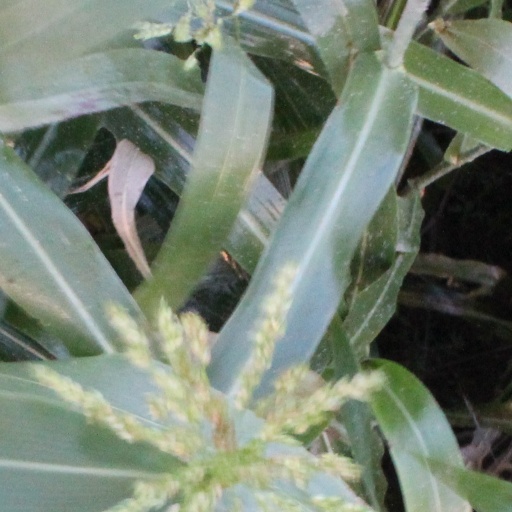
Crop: sorghum